Peter Lisicky

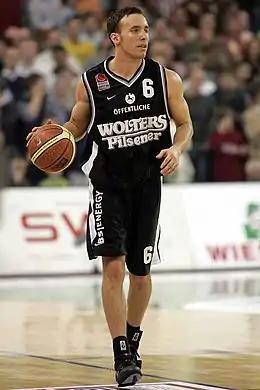
Lisicky playing with Braunschweig, 2003

A third generation Slovak-American, Lisicky also played on the Slovakian national team, representing the country at the 2005 European Championship (Division B), averaging 10,2 points per contest.